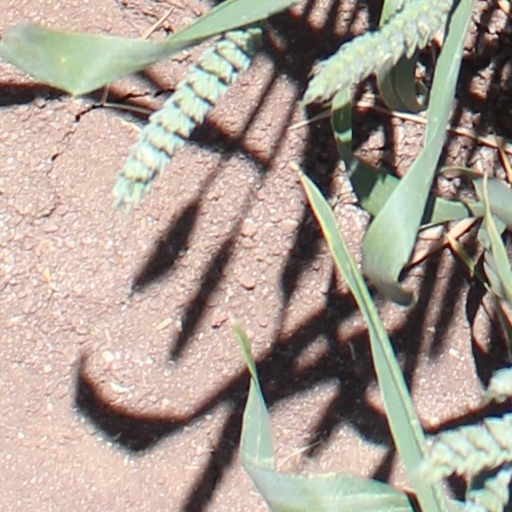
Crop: wheat